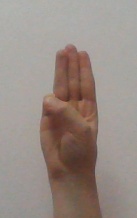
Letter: thaa